Carmen D'Antonio

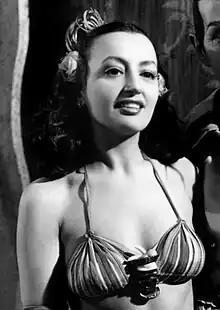
D'Antonio in "Flash Gordon Conquers the Universe" (1940)

Nicoletta Carmen D'Antonio (November 28, 1911 – February 9, 1986) was an American actress and dancer.